Kra–Dai languages

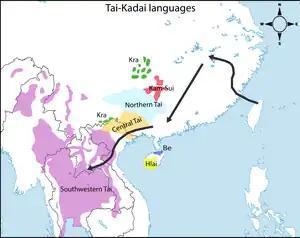
Tai–Kadai migration route, according to Matthias Gerner's "Northeast to Southwest Hypothesis".

James R. Chamberlain (2016) proposes that the Tai–Kadai (Kra–Dai) language family was formed as early as the 12th century BCE in the middle of the Yangtze basin, coinciding roughly with the establishment of the Chu fiefdom and the beginning of the Zhou dynasty. The high diversity of Kra–Dai languages in southern China, especially in Guizhou and Hainan, points to that being an origin of the Kra–Dai language family, founding the nations that later became Thailand and Laos in what had been Austroasiatic territory. Genetic and linguistic analyses show great homogeneity among Kra–Dai-speaking people in Thailand.